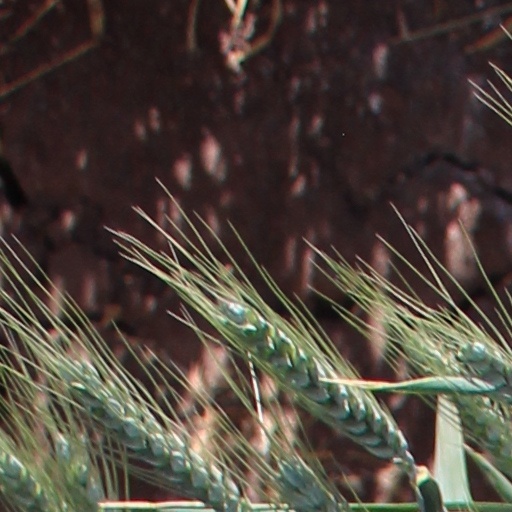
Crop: wheat